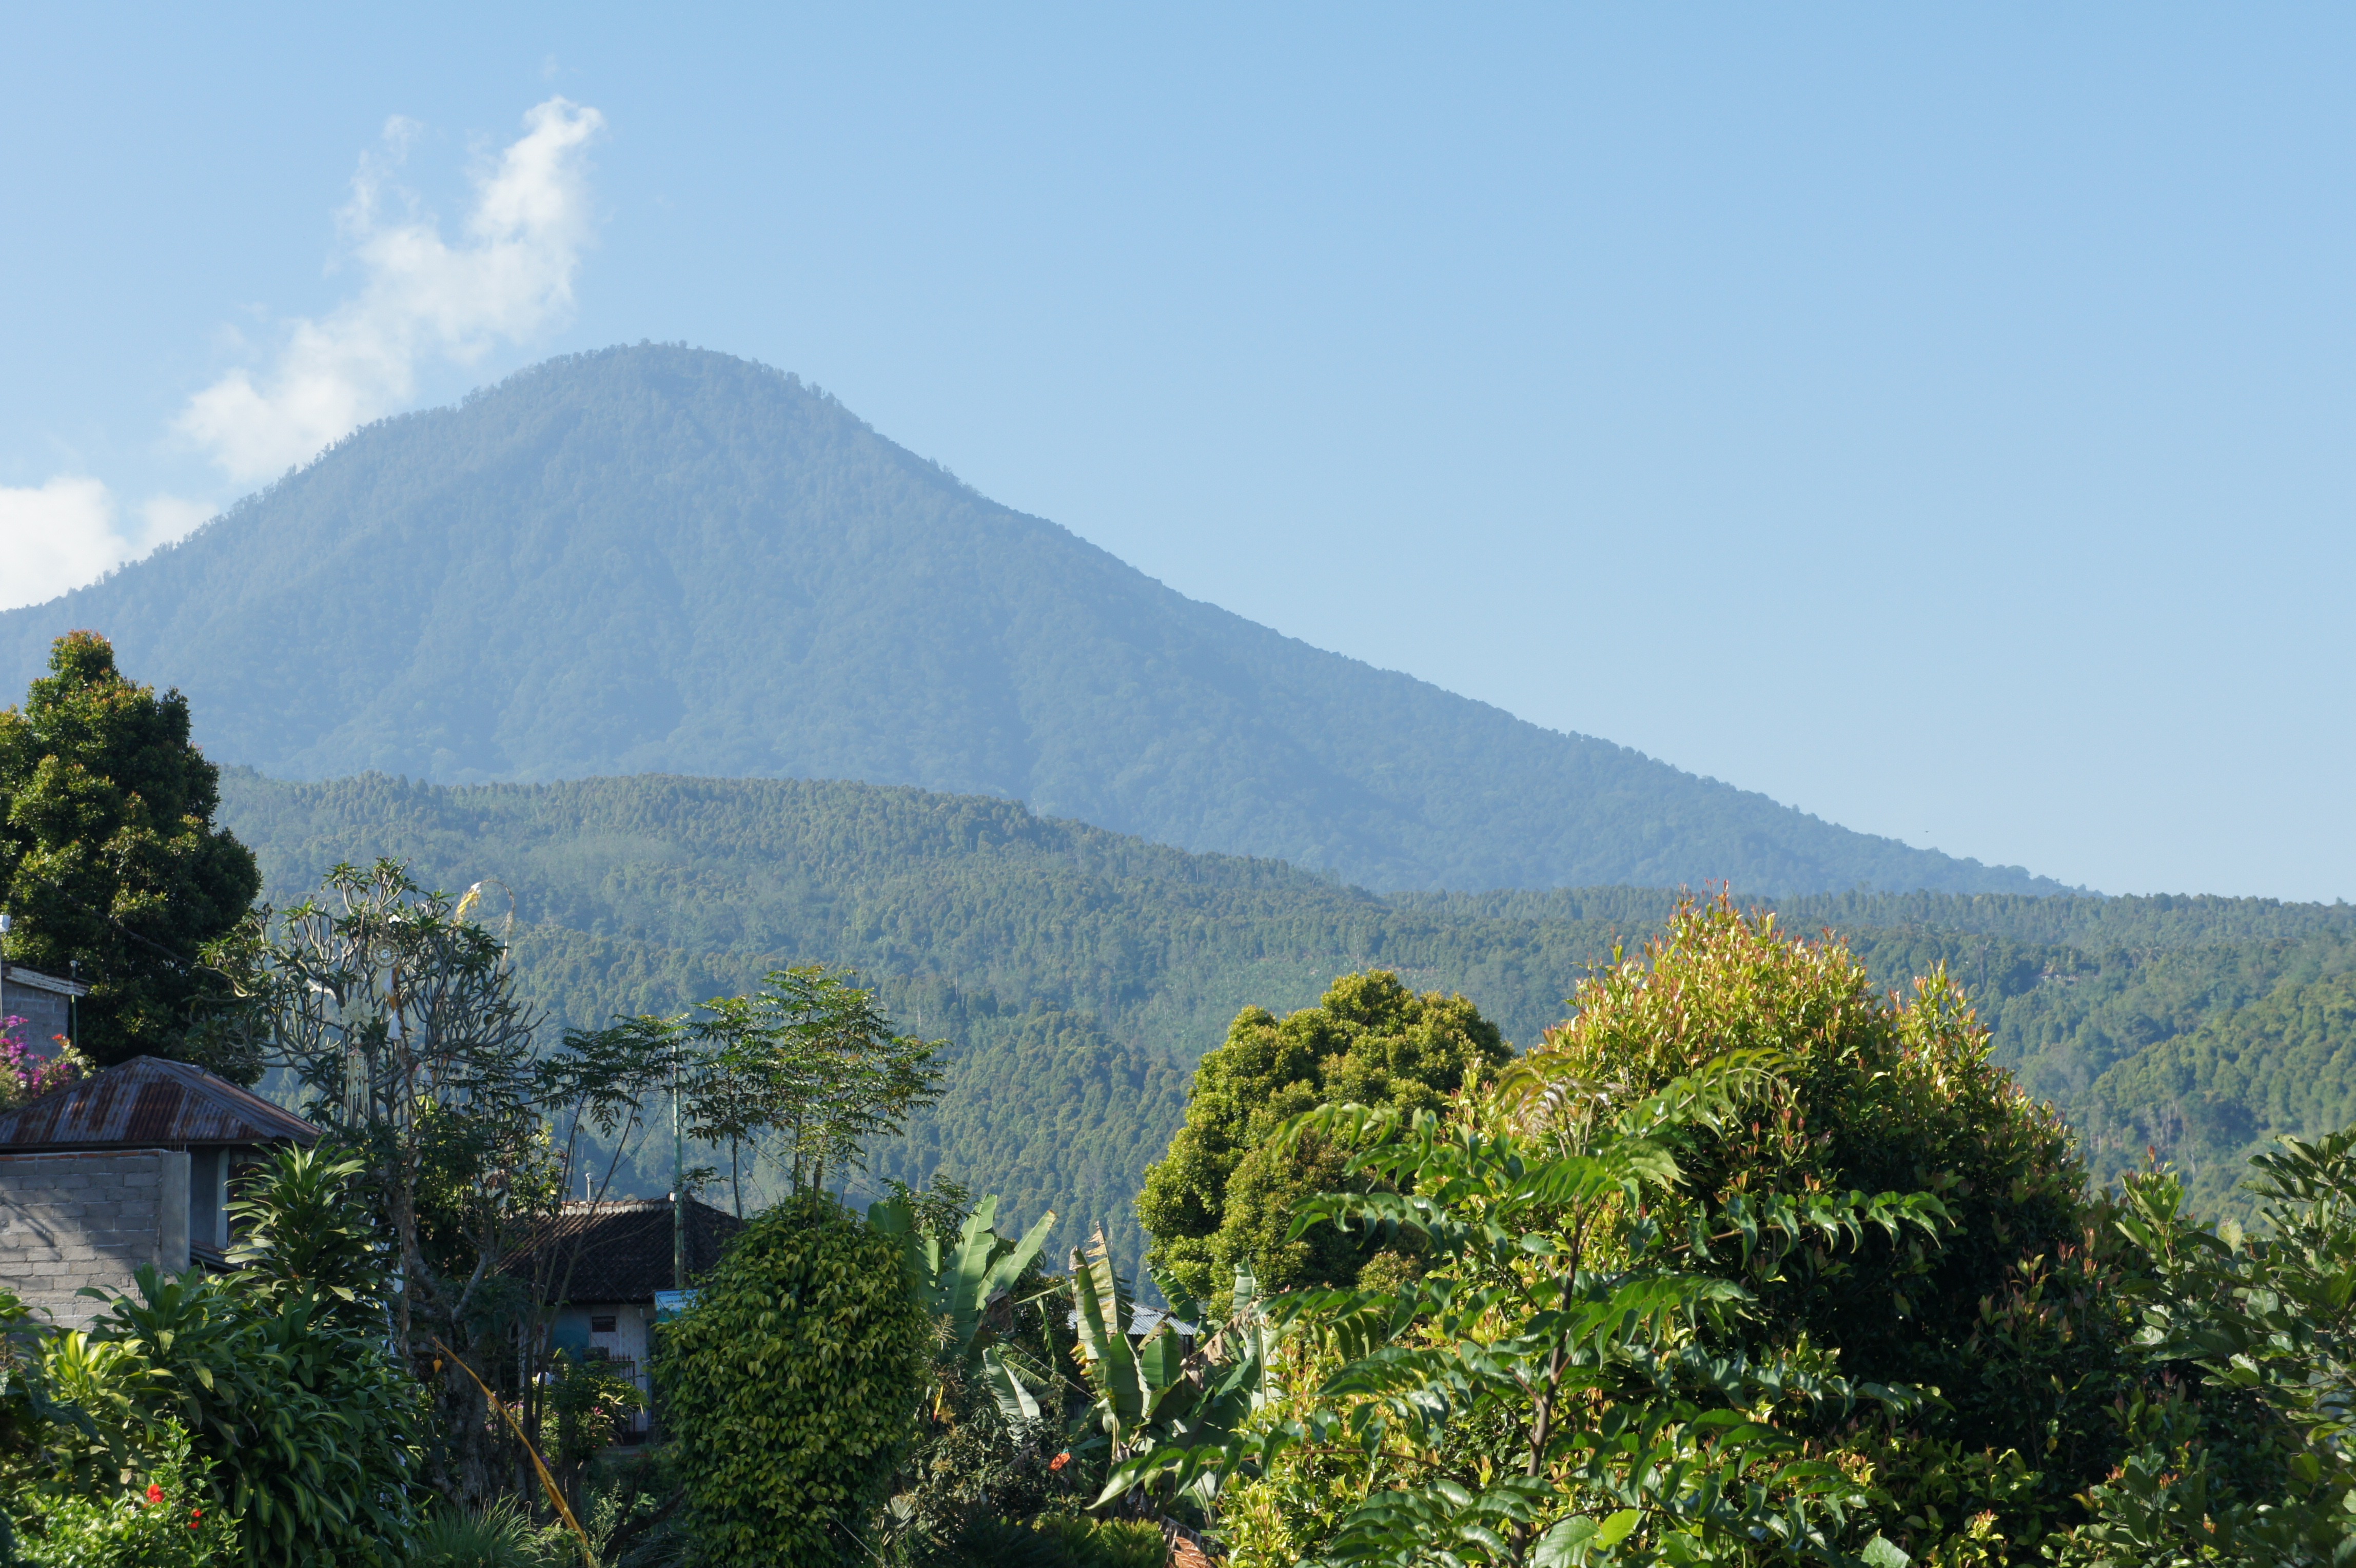
forest, mountain, hill, mountain range, ridge, vegetation, plateau, indonesia, ecosystem, bali, landform, hill station, geographical feature, mountainous landforms, gunung agung